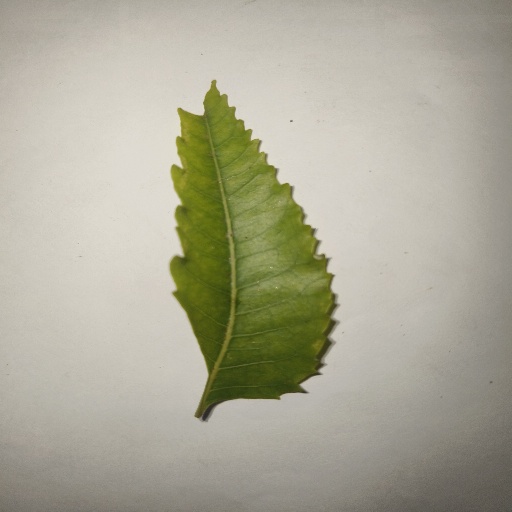
Species: Neem
Leaf condition: Yellow Leaf